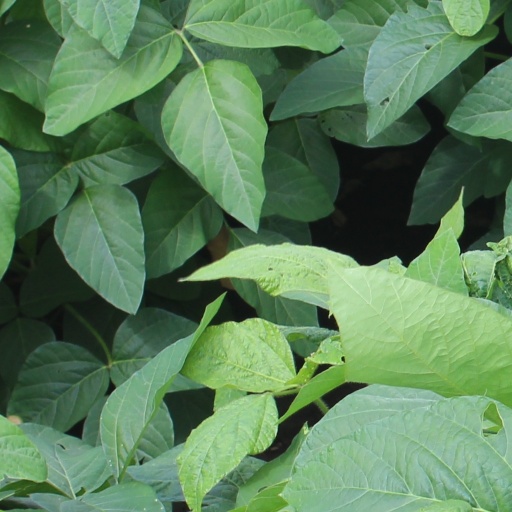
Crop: soybean